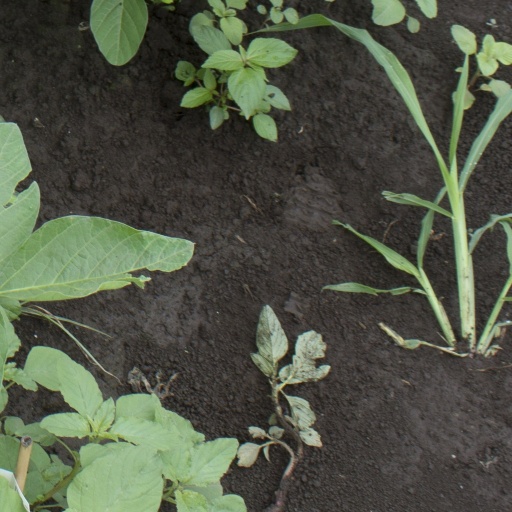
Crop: soybean